Offset filtration

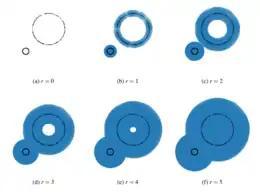
The offset filtration at six scale parameters on a point cloud sampled from two circles of different sizes.

The offset filtration (also called the "union-of-balls" or "union-of-disks" filtration) is a growing sequence of metric balls used to detect the size and scale of topological features of a data set. The offset filtration commonly arises in persistent homology and the field of topological data analysis. Utilizing a union of balls to approximate the shape of geometric objects was first suggested by Frosini in 1992 in the context of submanifolds of Euclidean space. The construction was independently explored by Robins in 1998, and expanded to considering the collection of offsets indexed over a series of increasing scale parameters (i.e., a growing sequence of balls), in order to observe the stability of topological features with respect to attractors. Homological persistence as introduced in these papers by Frosini and Robins was subsequently formalized by Edelsbrunner et al. in their seminal 2002 paper "Topological Persistence and Simplification." Since then, the offset filtration has become a primary example in the study of computational topology and data analysis.